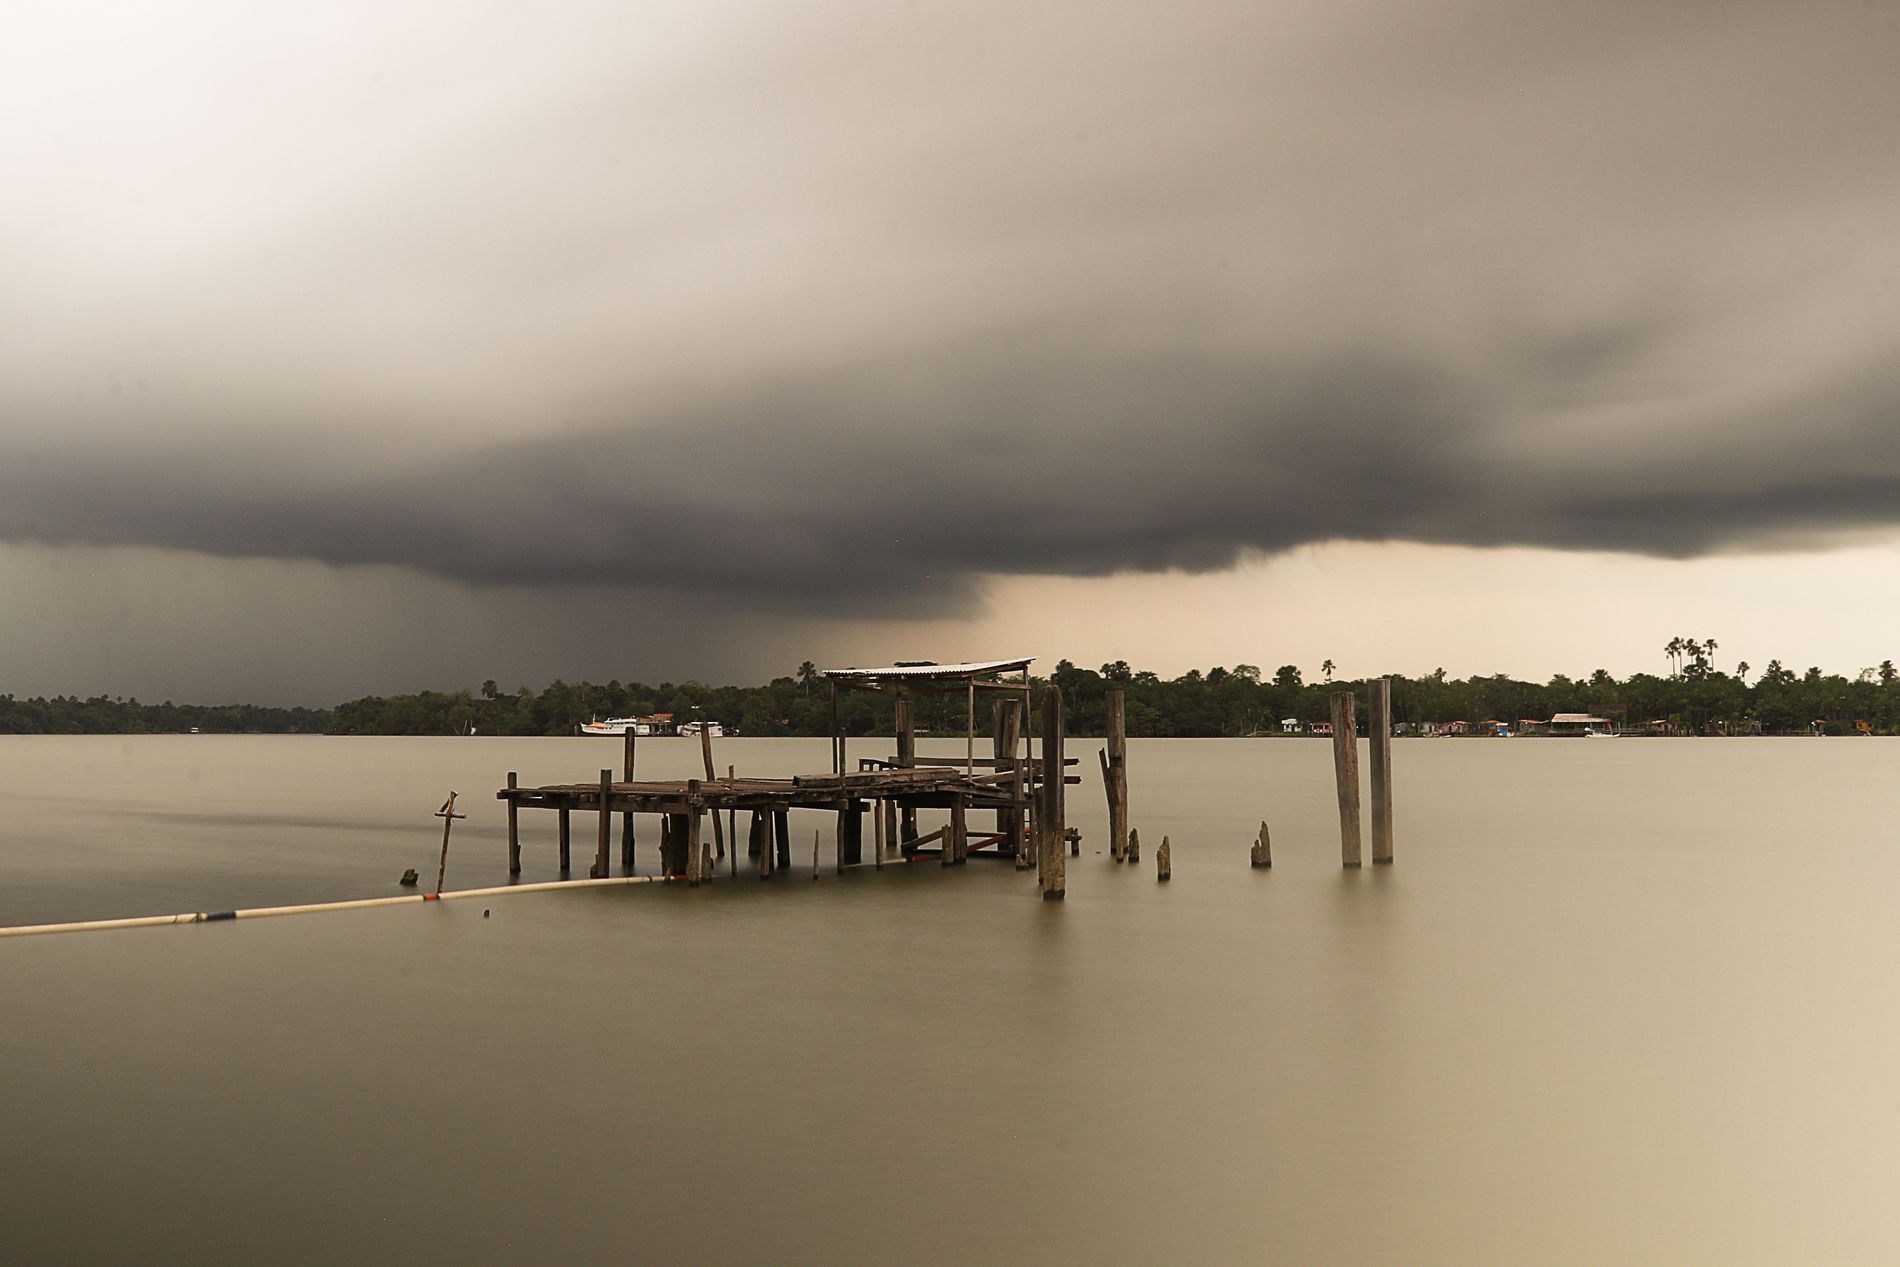
Stormy Pier
The image shows an abandoned pier in a middle of a calm sea surrounded by many wooden piles. In the background, a large port can be seen, full of dense green trees, with some boats docked under a dark sky filled with dark clouds.
A wide shot of an abandoned pier surrounded by wooden piles in a middle of a calm sea creates a sense of isolation under a dark sky filled with thick clouds, suggesting an impending storm and rain, creating a gloomy atmosphere.
Labels: Water, Waterfront, Pier, Port, Outdoors, Boat, Transportation, Vehicle, Nature, Animal, Bird, Person, Lake, Scenery, Sailboat, Sky, Sea, Clouds, Wooden piles, Wooden Pile
Camera: Canon Canon EOS 80D
Lens: EF24-105mm f/4L IS USM, Canon EF 24-105mm f/4L IS
Aperture: F22
Exposure: 35.7 sec
ISO: 100
Focal length: 24.0 mm